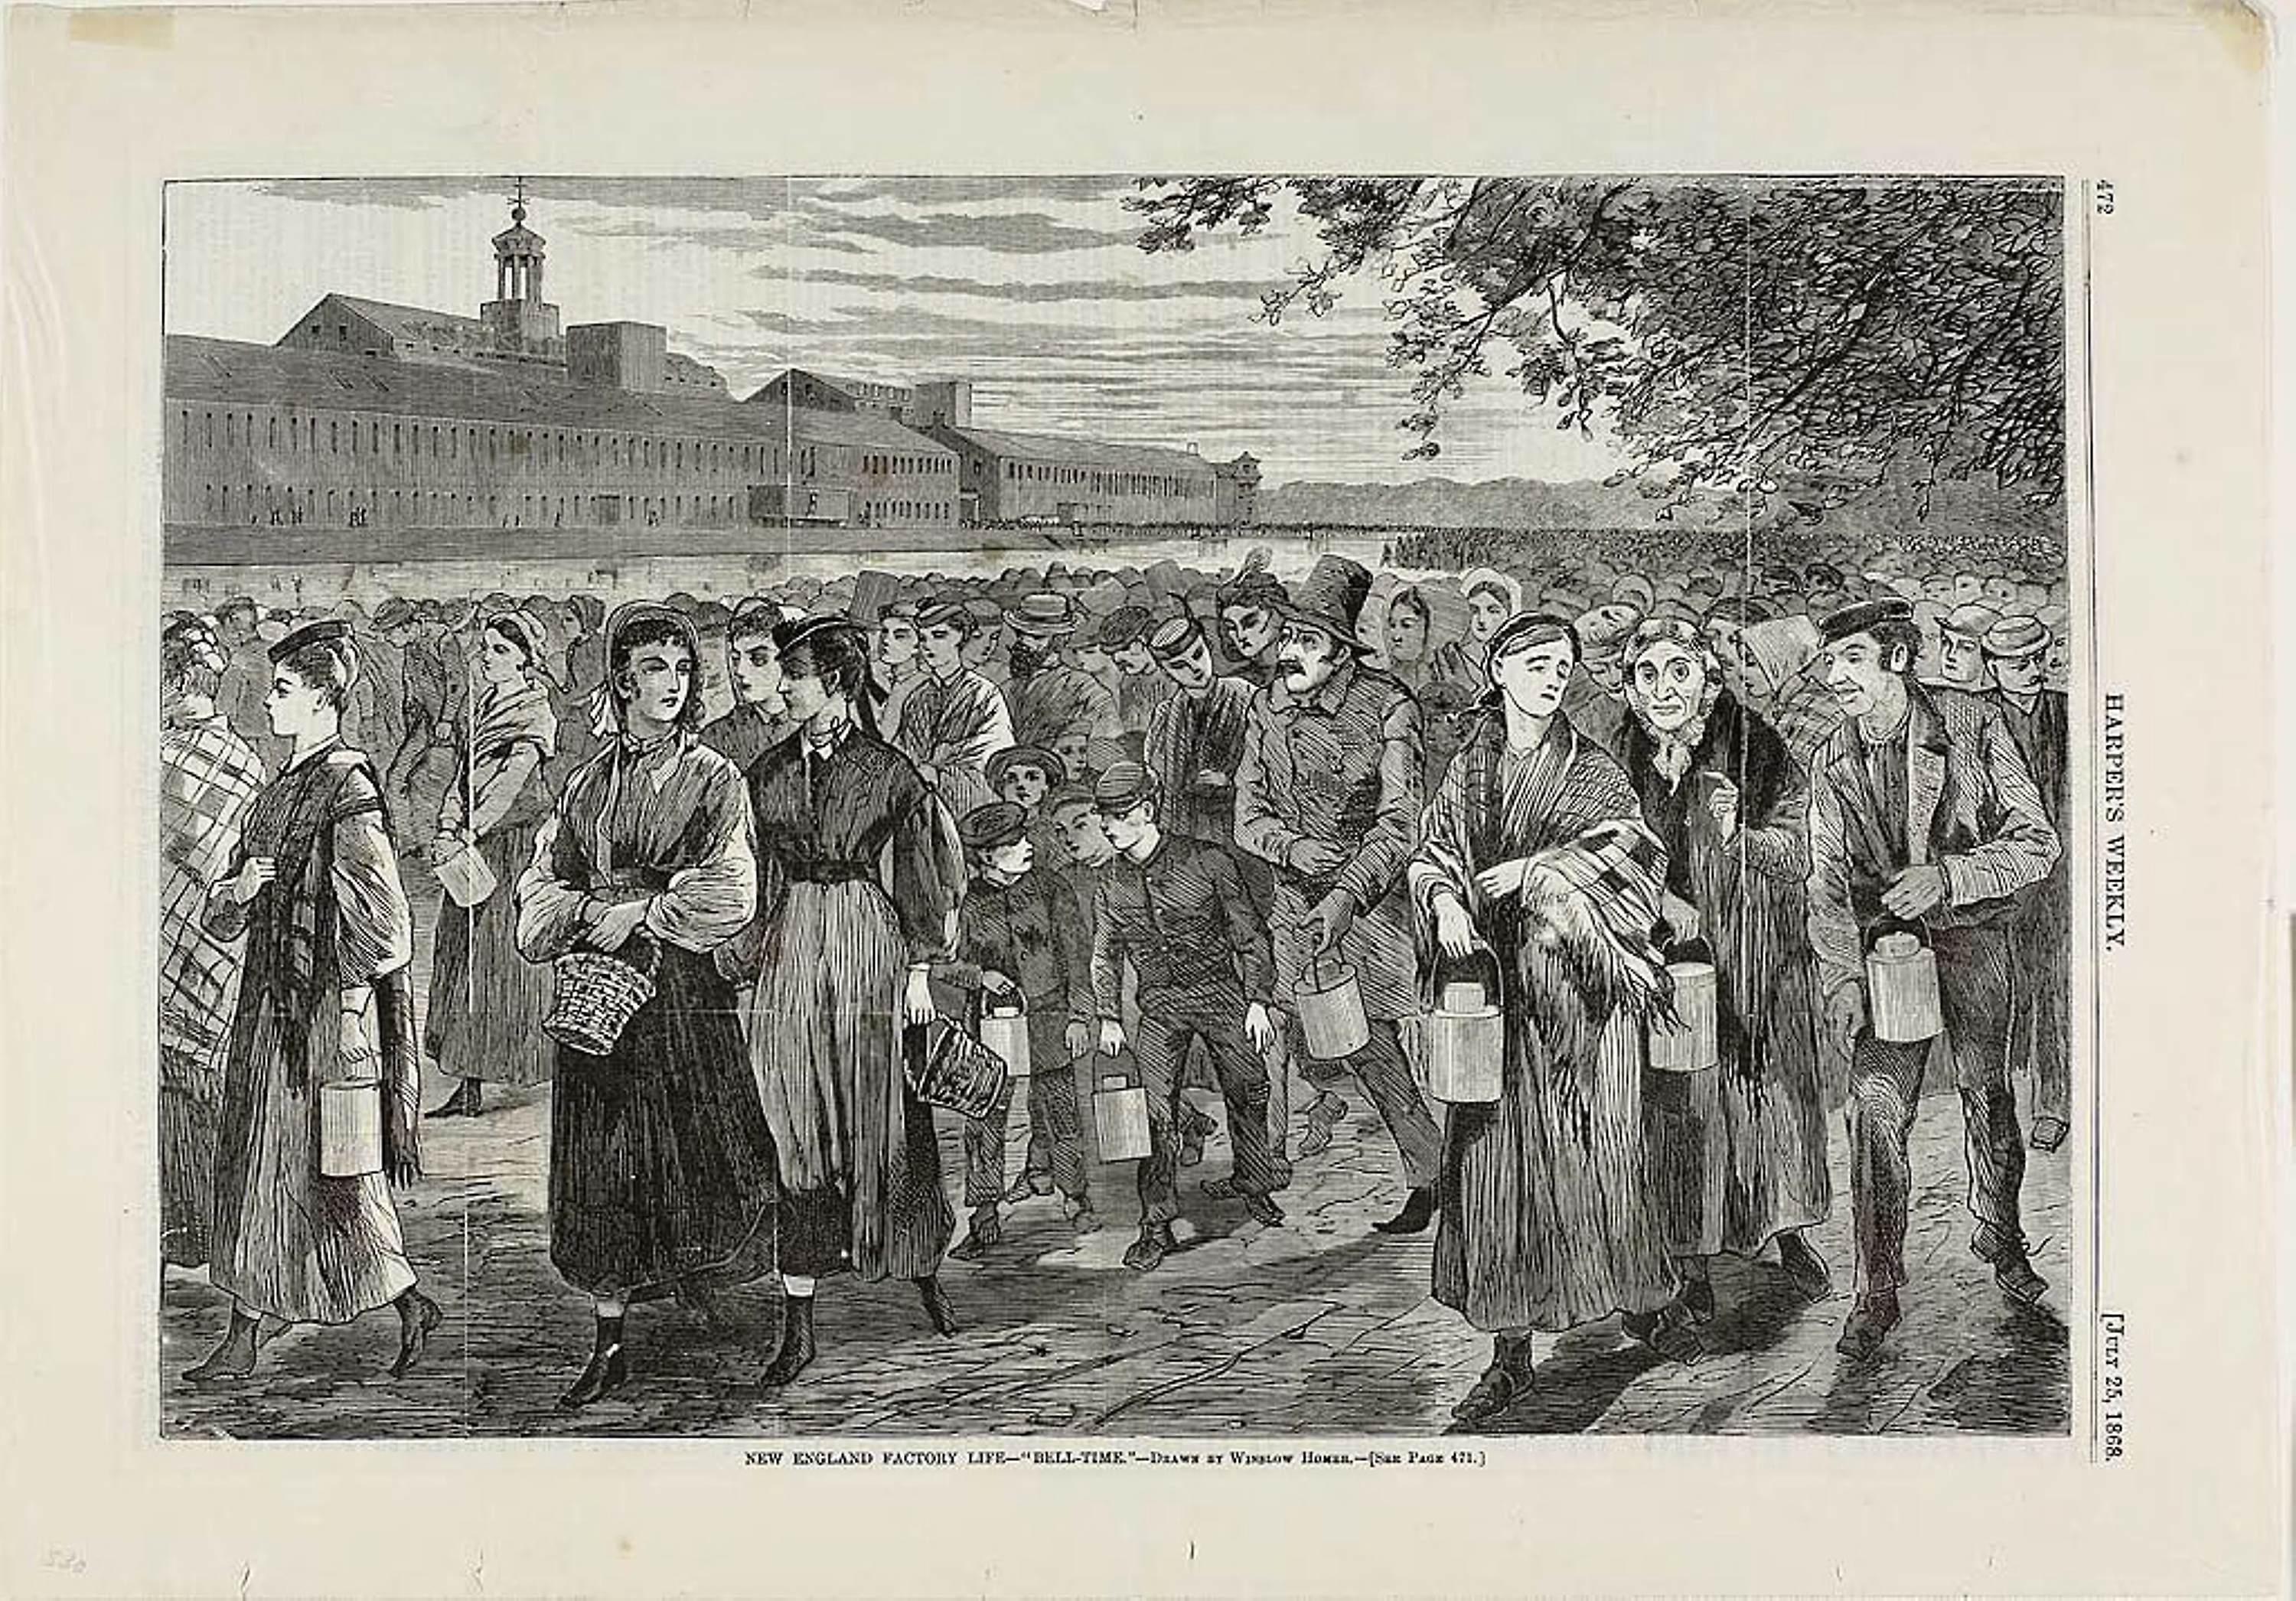
art, history, vintage clothing, painting, artwork, visual arts, picture frame